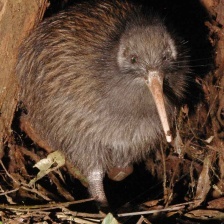
Species: KIWI
Scientific name: APTERYX